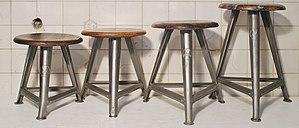
Vier restaurierte ROWAC Hocker mit unterschiedlichen Sitzhöhen